Singer SM1500

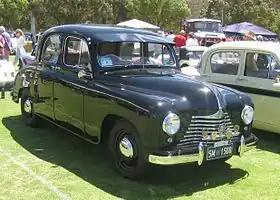
SM1500 early model before headlamps were raised

The Singer SM1500 is a small family car produced by Singer Motors from 1948 to 1956. The first new design produced by Singer after World War II it was planned to replace their Super Ten and Super Twelve.